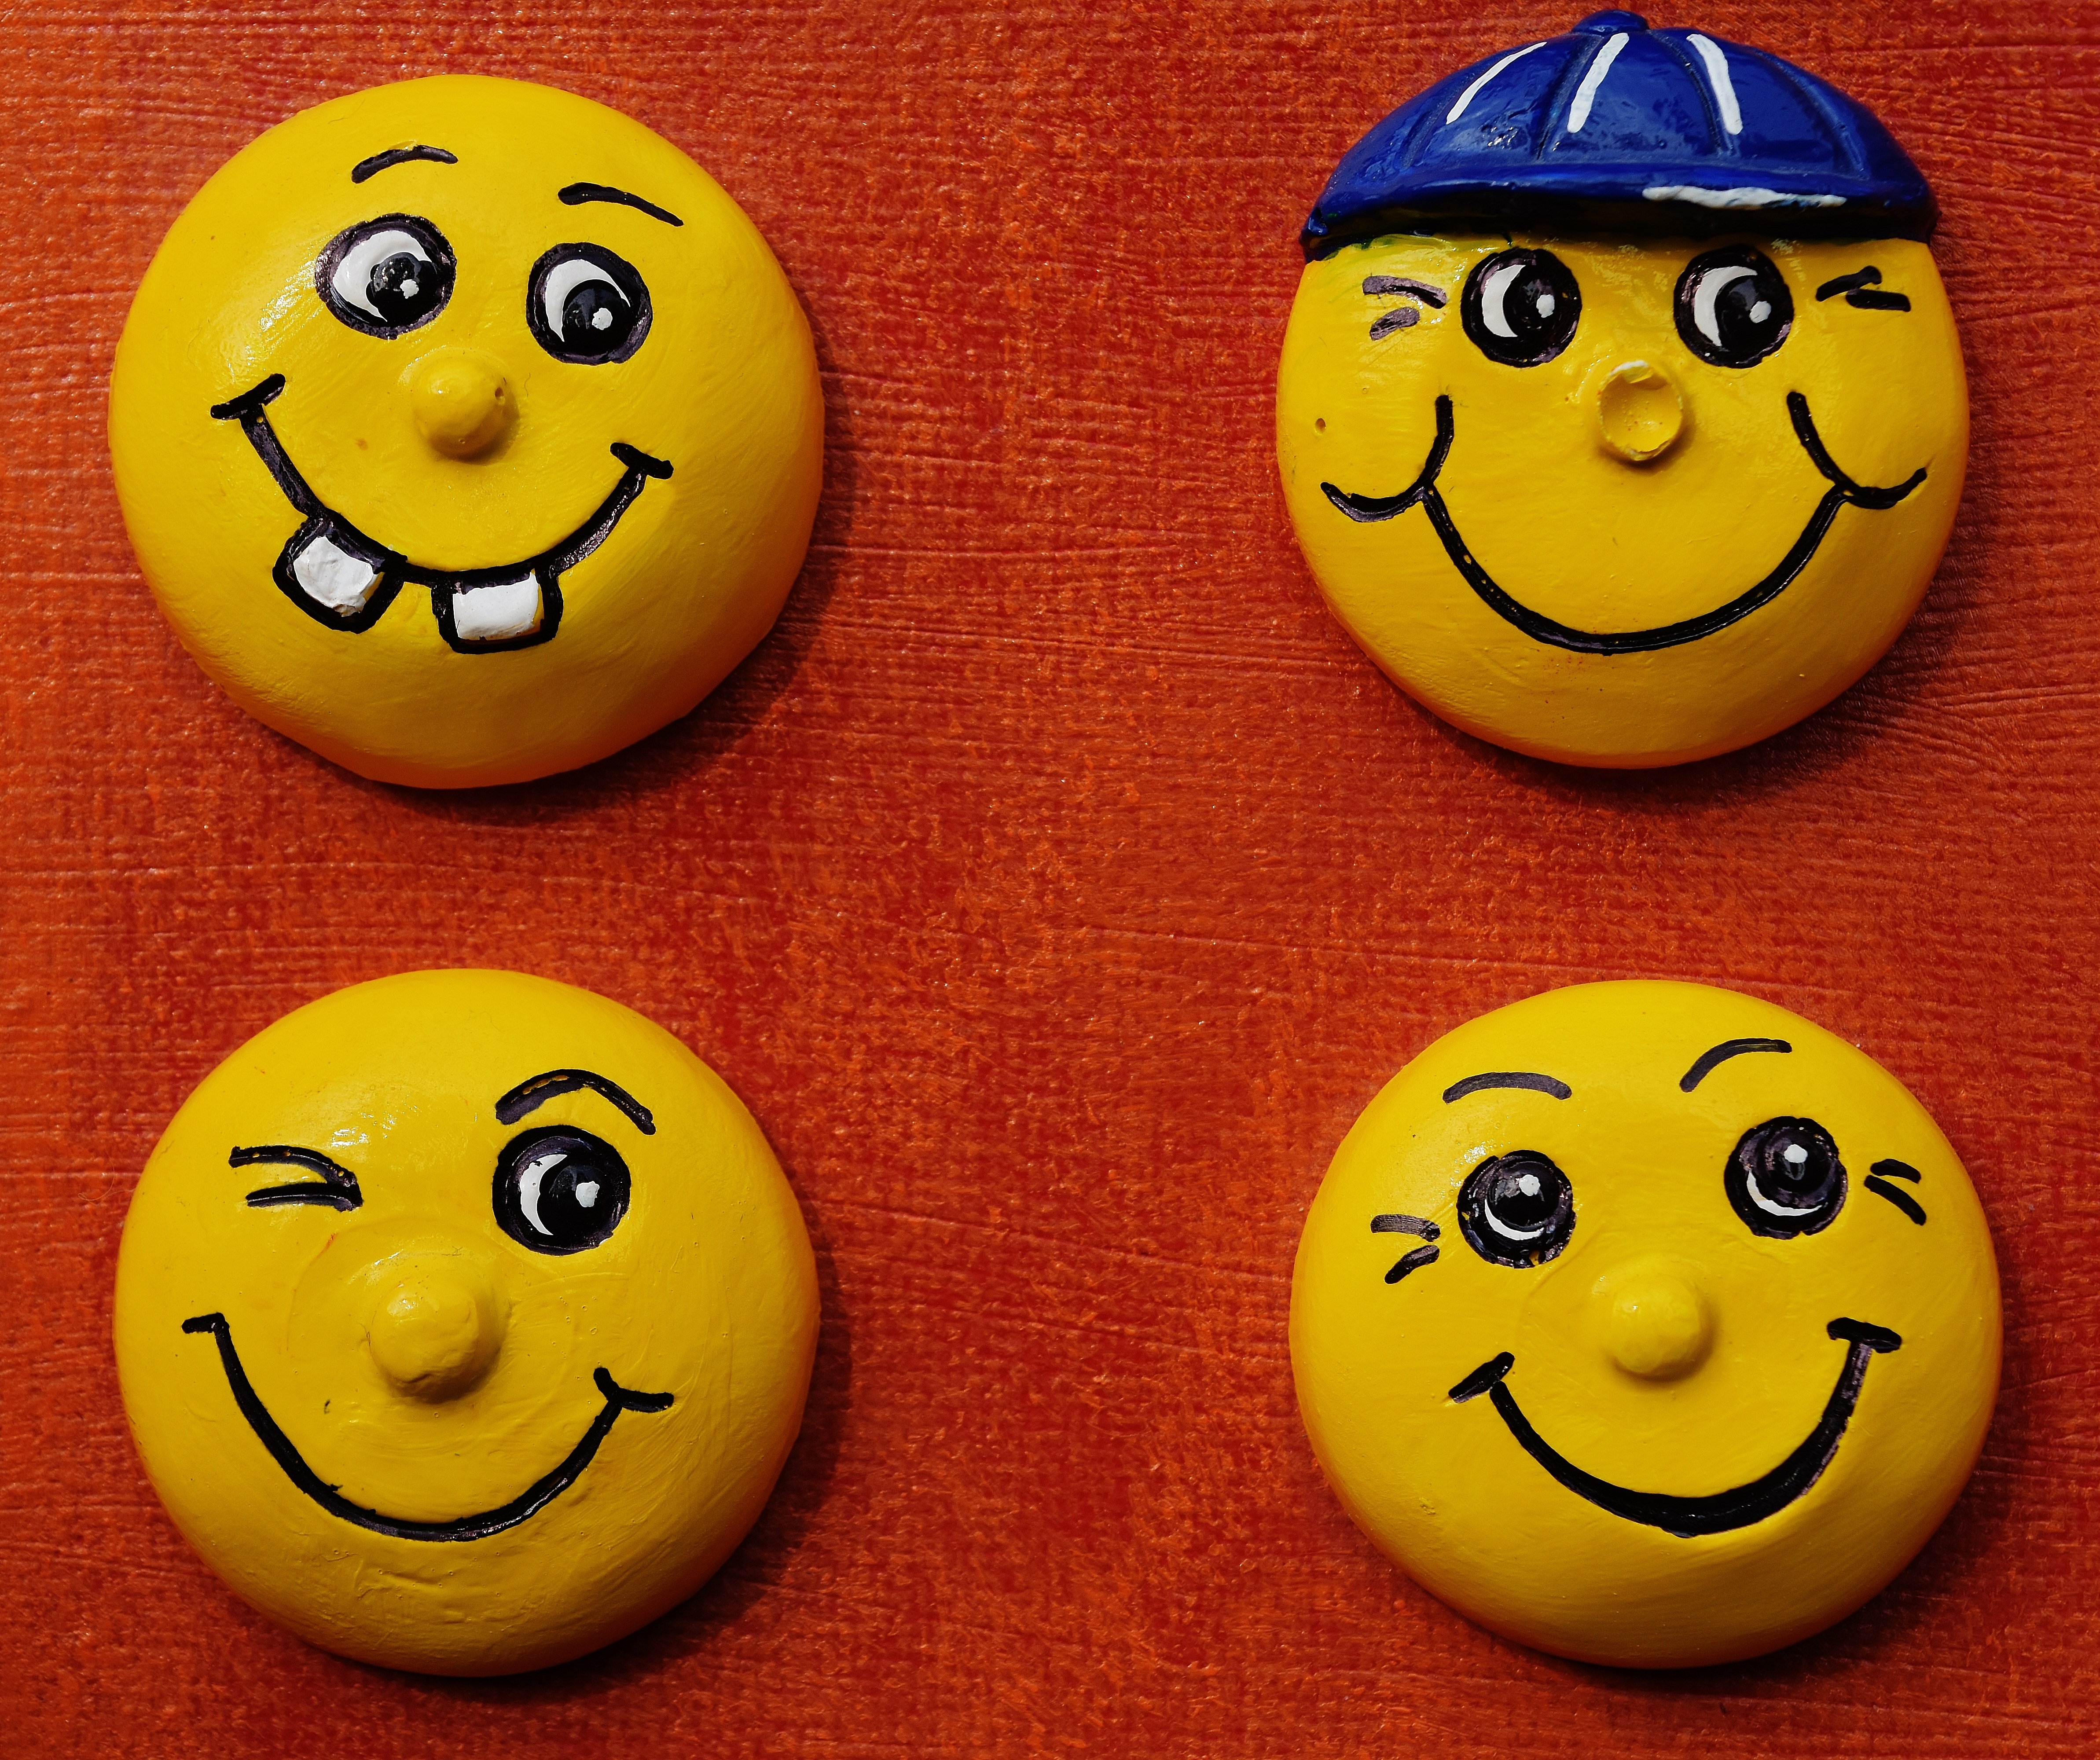
cute, yellow, homemade, smile, laugh, cheerful, font, face, happy, funny, joy, faces, icon, emotion, various, smiley, emoticon, hand labor, joy of life, smilies, lust for life, happy smile, yellow happy